Schubart-Literaturpreis

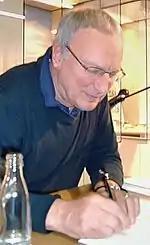
Uwe Timm who won the 2003 Schubart-Literaturpreis for his novel "Rot"

The Schubart-Literaturpreis is a Germany literary prize donated by the city of Aalen since 1956 in honor of the 18th-century poet Christian Friedrich Daniel Schubart. It is one of the oldest literary awards of Baden-Württemberg.